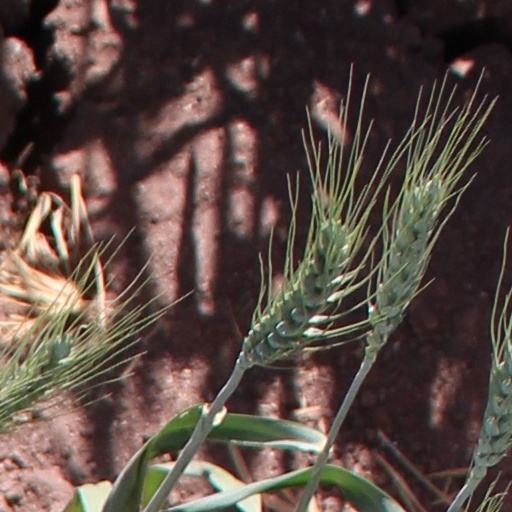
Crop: wheat